Coalition for Epidemic Preparedness Innovations

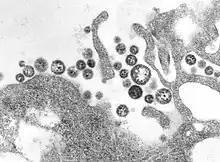
TEM of Lassa virions

CEPI is incorporated under Norwegian law. As of March 2020, a full-time staff of 68 that runs the organisation under the direction of a chief executive officer, Richard Hatchett.